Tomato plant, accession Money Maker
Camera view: tilt-top (135 deg); turntable rotation: 60 degrees
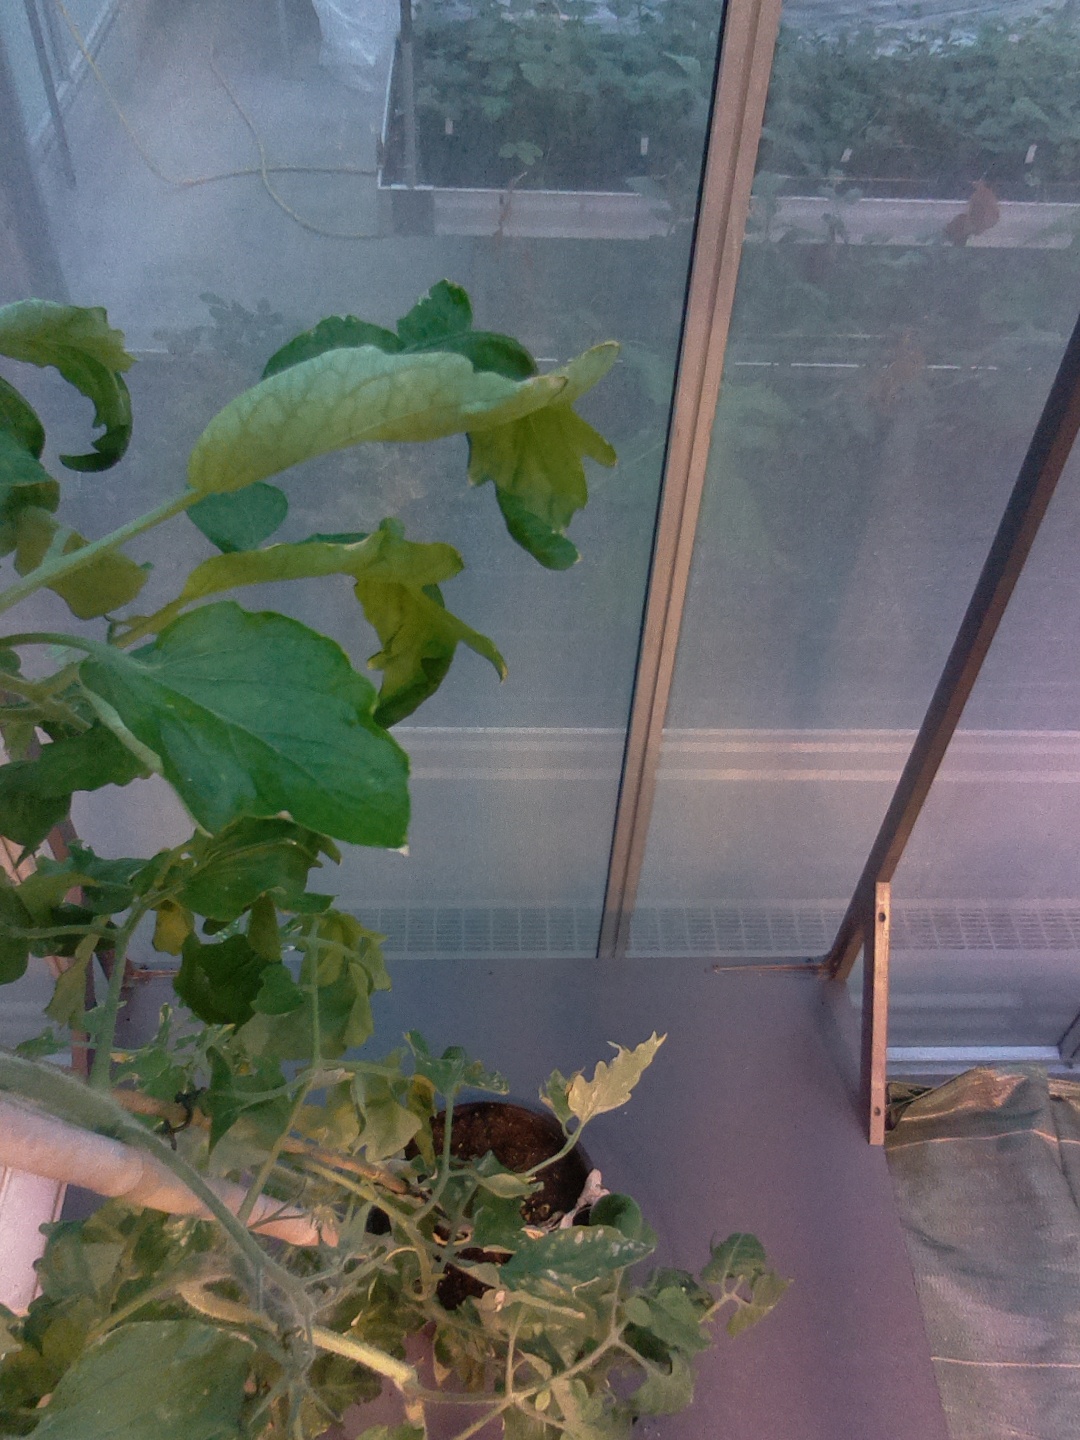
BBCH growth stage 73: 30%-40% of final fruit size